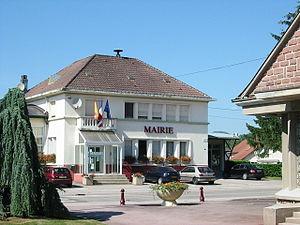
Saulcy-sur-Meurthe, commune des Vosges
Saulcy-sur-Meurthe est une commune française située dans le département des Vosges en région Grand Est.